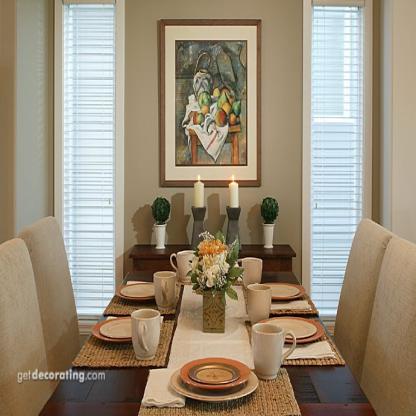
Scene: Indoor